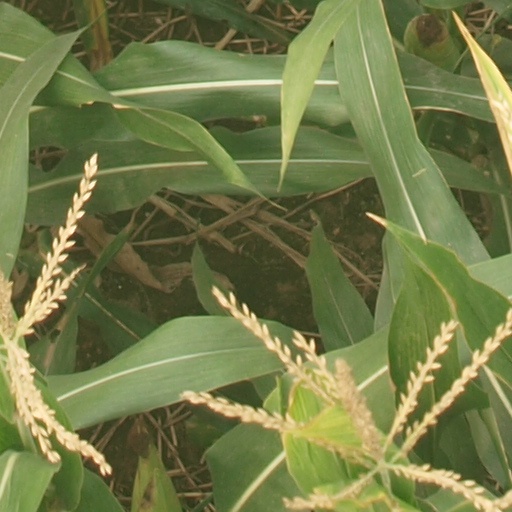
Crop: maize; corn